2011–12 Calgary Flames season

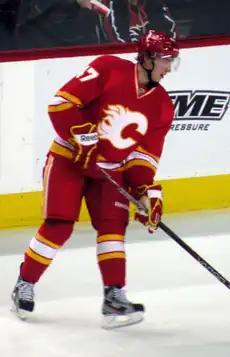
Baertschi made his NHL debut with the Flames in 2011–12 as an emergency recall from his junior team

The Flames entered the 2011 NHL entry draft with the 13th overall pick. With it, they chose Swiss forward Sven Baertschi from the Western Hockey League's Portland Winterhawks. He returned to Portland for the 2011–12 WHL season and was an offensive leader, averaging two points per game before a number of injuries late in the season in Calgary allowed the Flames to recall him on an emergency basis. Baertschi scored three goals in five games in Calgary before he was returned to the Winterhawks for the start of their playoffs.